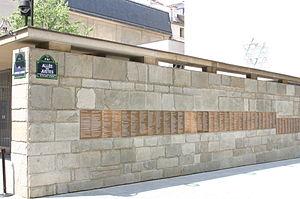
Mur des Justes à Paris